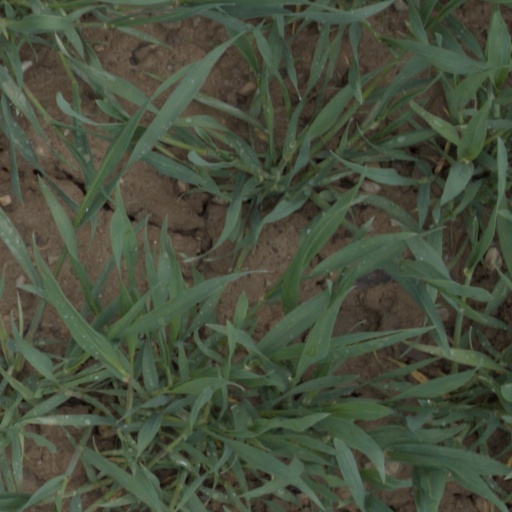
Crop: wheat